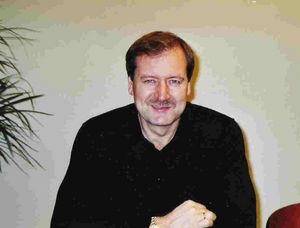
Les élections européennes de 2014 ont eu lieu entre le 22 et le 25 mai selon les pays, et le dimanche 25 mai 2014 en Lituanie. C'étaient les premières élections depuis l'entrée en vigueur du Traité de Lisbonne qui a renforcé les pouvoirs du Parlement européen et modifié la répartition des sièges entre les différents États-membres. Ainsi, les Lituaniens n'ont pas élu 12 députés européens comme en 2009, mais 11 seulement.